Sanity: Aiken's Artifact

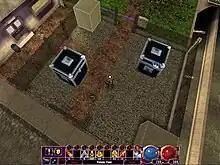
A crate puzzle

The talents are categorized in to 8 different groups, or 'Totems' in which, each talent behaves like their respective totems. For example, Sun totem has Star blast, Star shower and Sand Pit abilities, which can be linked to the Sun.